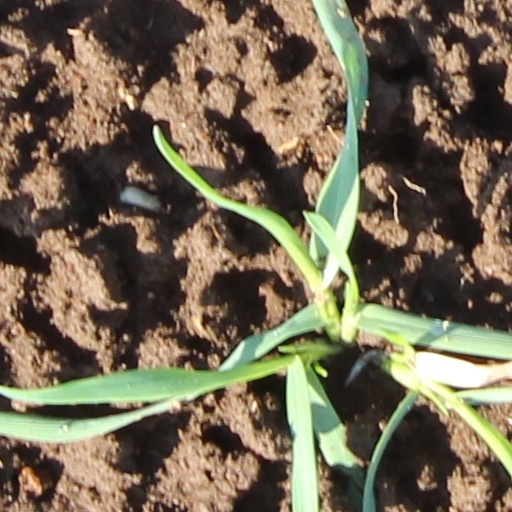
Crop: wheat